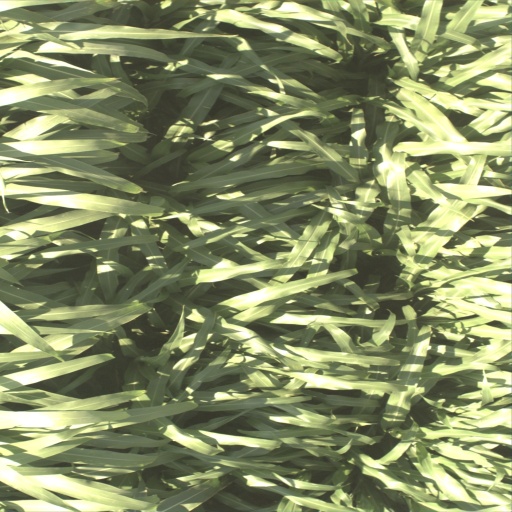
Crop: sorghum